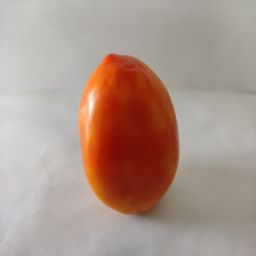
Crop: Tomato
Quality: Ripe